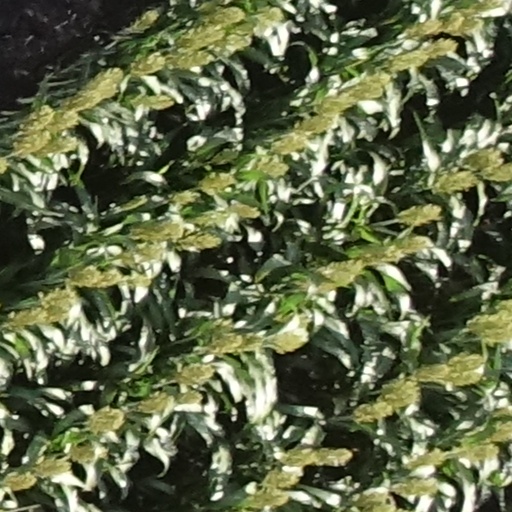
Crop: sorghum